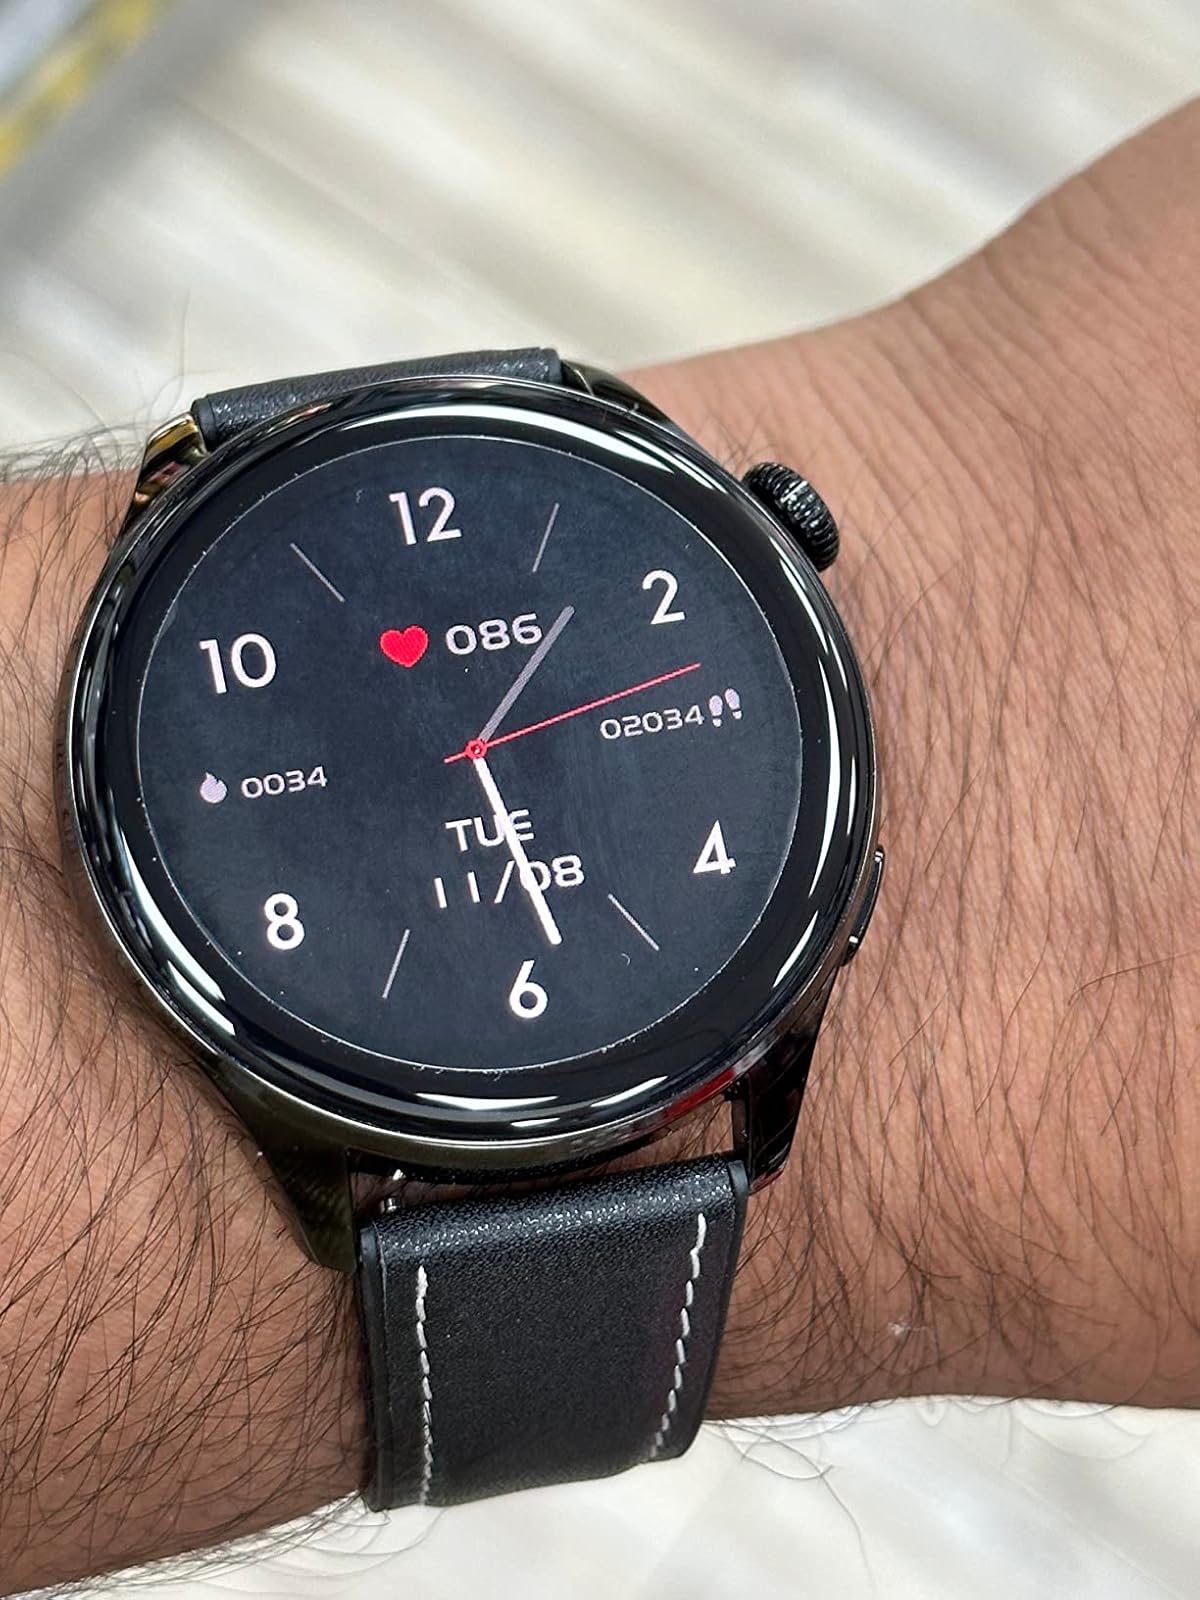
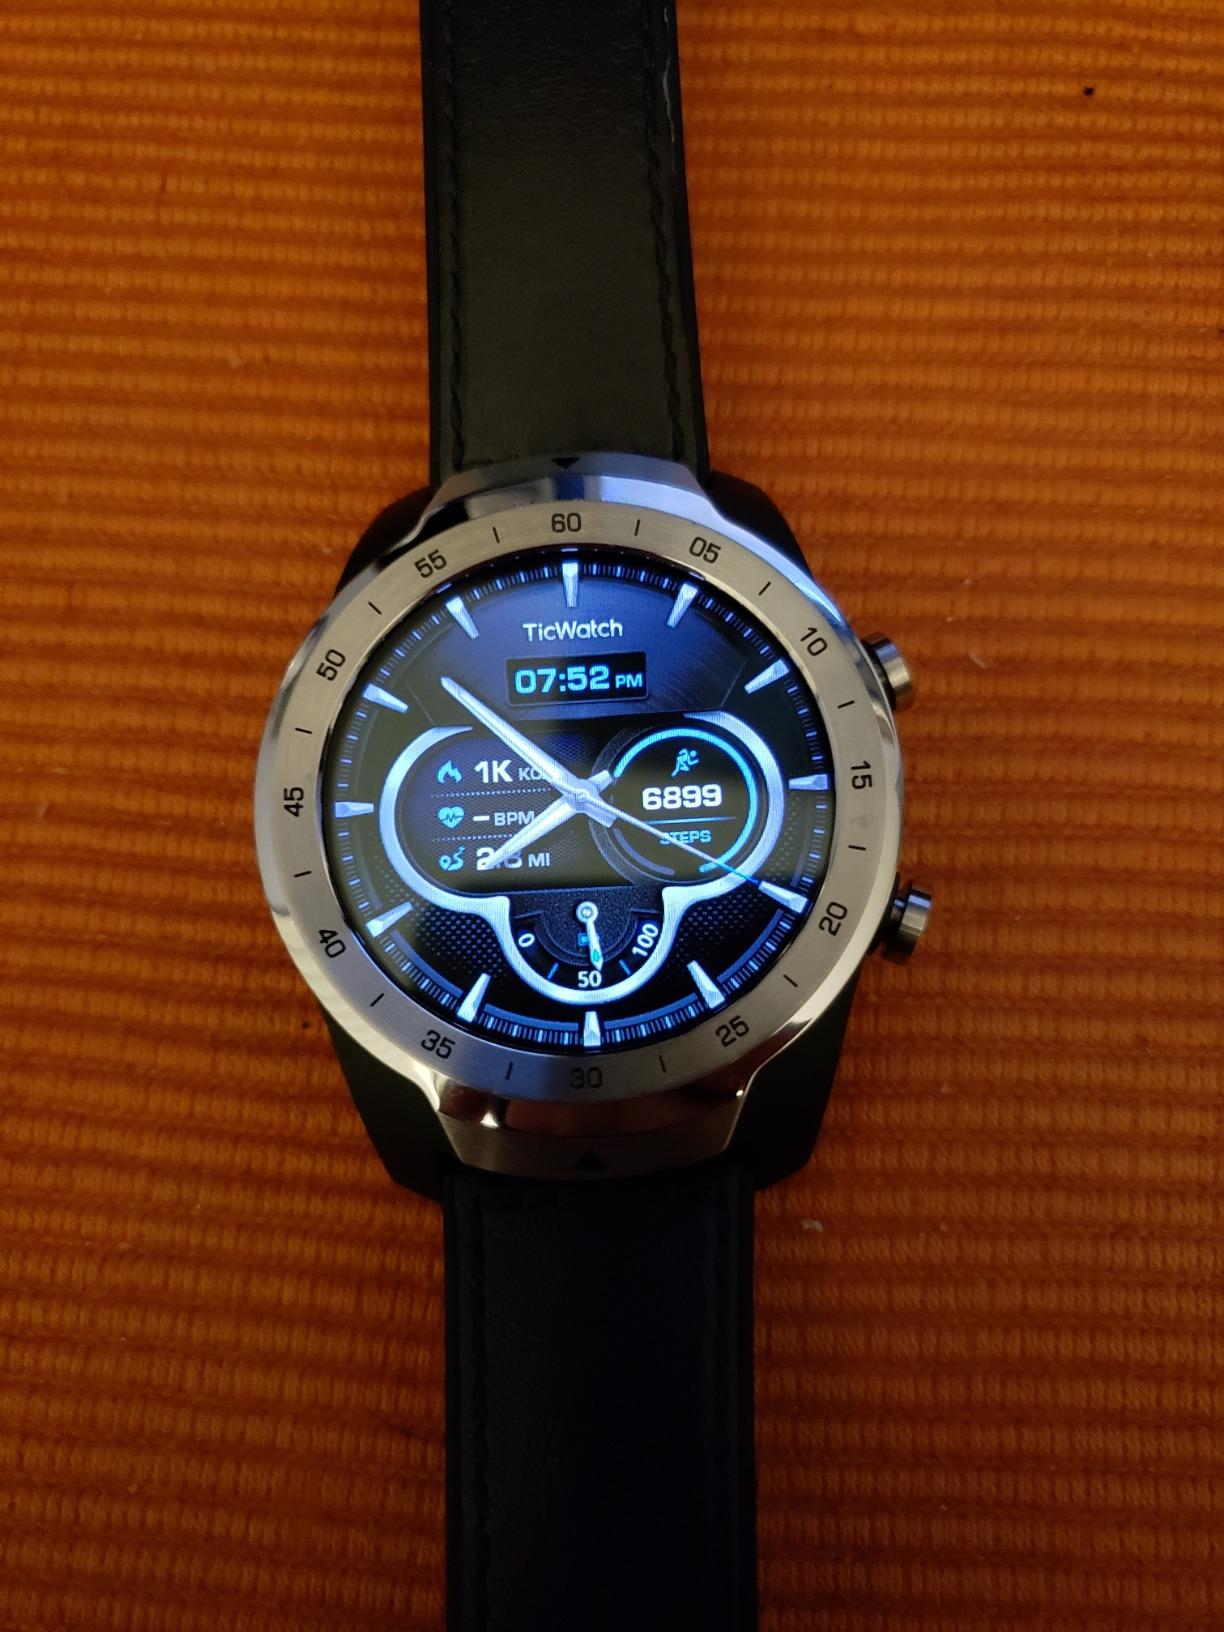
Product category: smartwatch
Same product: no